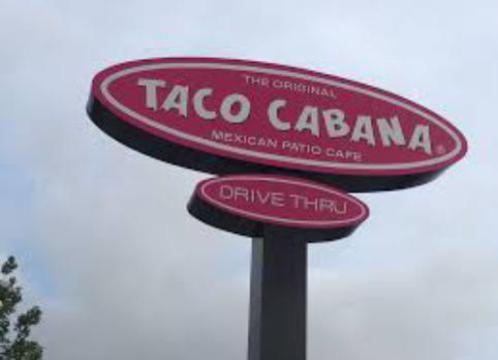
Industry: Food